Andrew Garfield

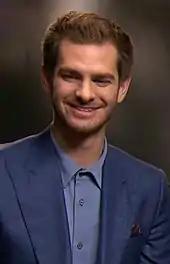
Garfield promoting "Breathe" in 2017

Garfield played the role of Prior Walter in Tony Kushner's two-part play "Angels in America" at the Lyttelton Theatre in the National Theatre, London from April to August 2017, and the performance was broadcast live to cinemas around the world in summer 2017 through the National Theatre Live series. It was directed by Marianne Elliott and co-starred Nathan Lane, James McArdle, Russell Tovey, and Denise Gough. Paul T Davis of The British Theatre Guide wrote that Garfield was "transformative and unrecognisable in places, completely inhabiting camp, laconic, frightened and totally loveable Prior Walter". He was nominated for the Laurence Olivier Award for Best Actor.